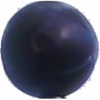
Label: Plum 3